Chassis

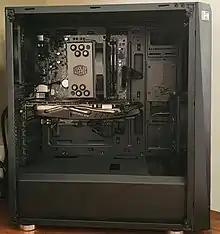
An ATX computer case

In an electronic device (such as a computer), the chassis consists of a frame or other internal supporting structure on which the circuit boards and other electronics are mounted.